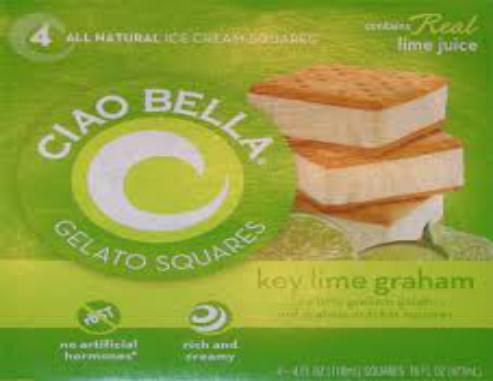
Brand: Ciao Bella Gelato Company
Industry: Food